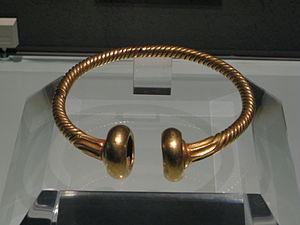
Torque du Trésor de Tayac, exposé au musée d'Aquitaine de Bordeaux
Le musée d'Aquitaine rassemble les objets et les documents liés à l'histoire de Bordeaux et de l'Aquitaine, de la Préhistoire à l'Époque contemporaine.
Le Trésor de Tayac est un ensemble de pièces d'orfèvrerie en or d'époque gauloise, daté du IIᵉ siècle av. J.-C. et du Iᵉʳ siècle av. J.-C., découvert fortuitement en 1893 sur le territoire de la commune de Tayac en Gironde. C'est un des plus importants et intéressants trésors gaulois trouvés en France.